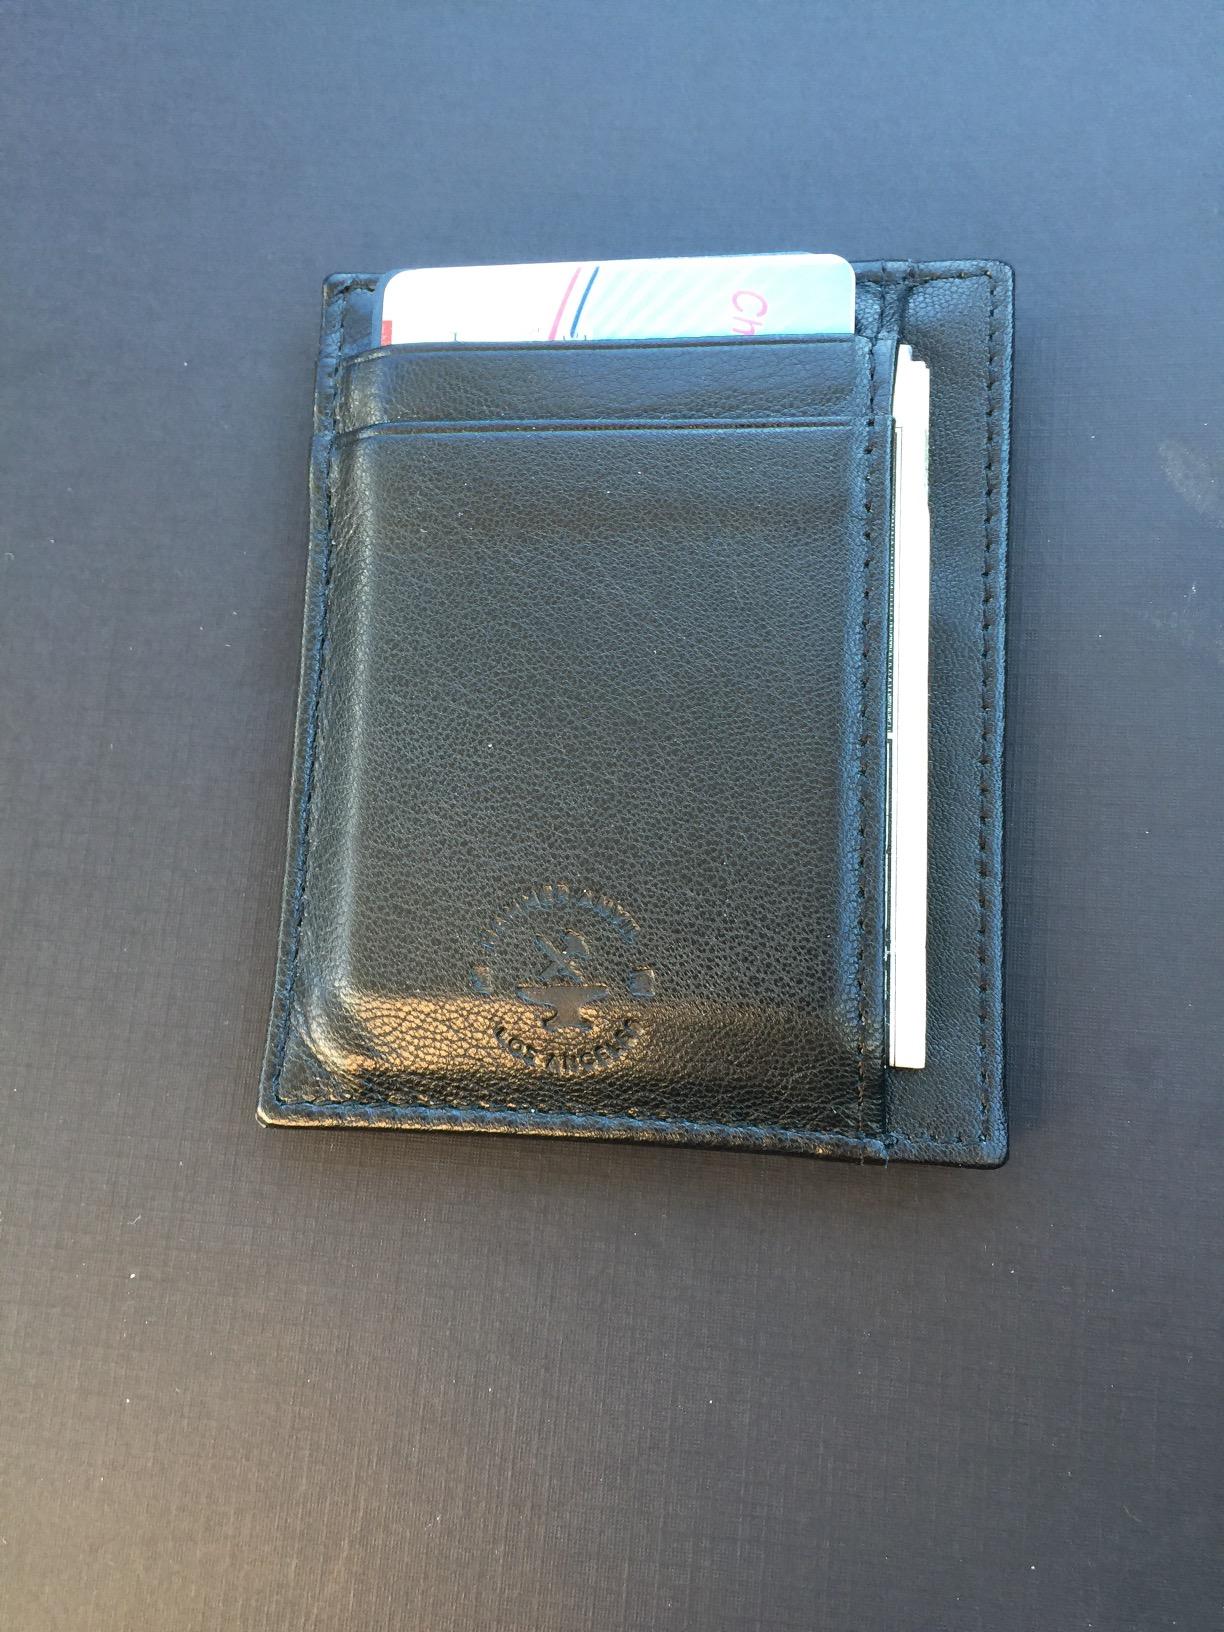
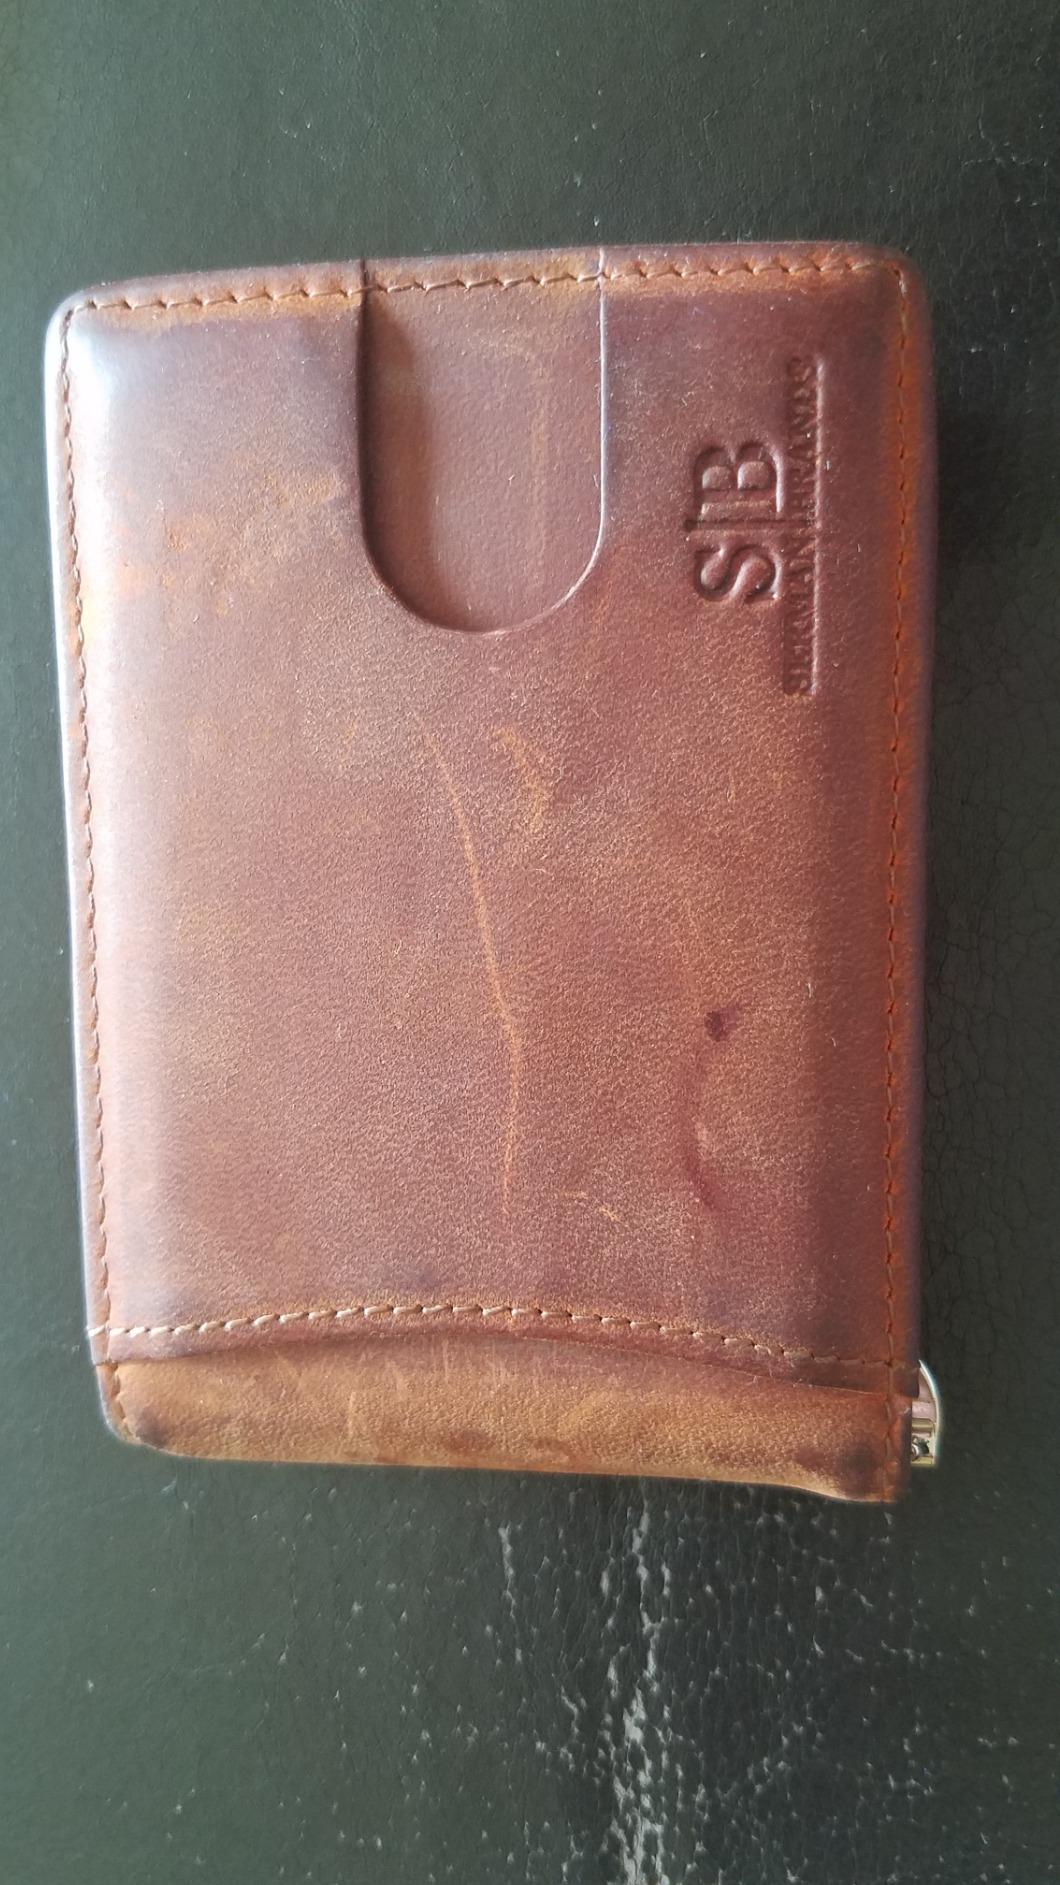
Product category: accessories_wallet
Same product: no